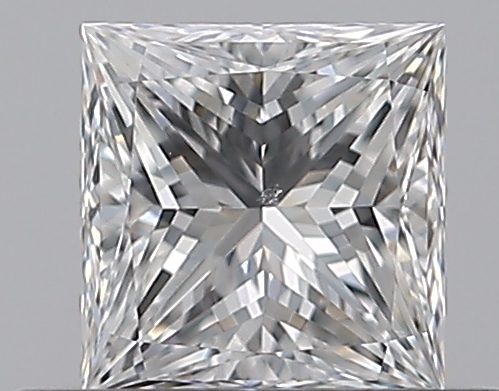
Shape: princess
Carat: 0.51
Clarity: SI1
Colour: E
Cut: EX
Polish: EX
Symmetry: VG
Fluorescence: N
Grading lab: GIA
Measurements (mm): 4.42 x 4.29 x 3.15